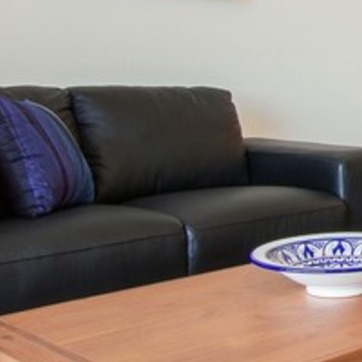
Material: leather